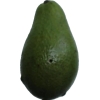
Label: green_avocado